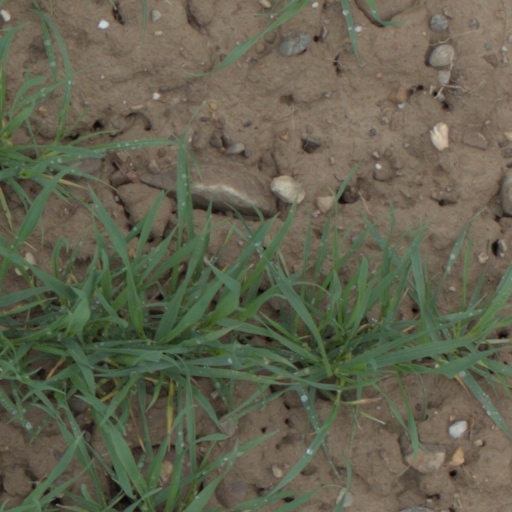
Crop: wheat